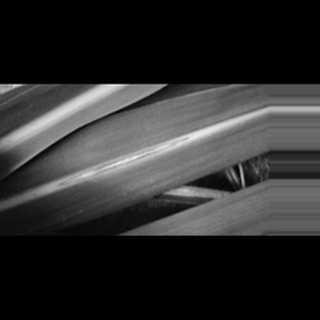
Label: sugarcane_red_rot